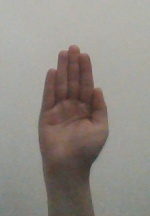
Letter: seen